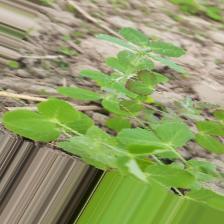
Label: Lentil Rust